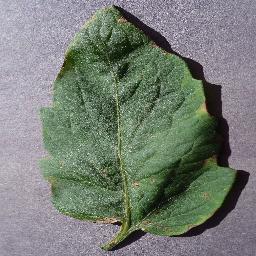
Label: Tomato___Target_Spot